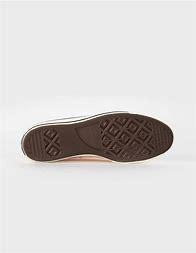
Brand: Converse
Model: Chuck Taylor All Star 70 Ox